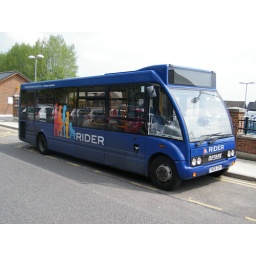
Our local bus service in Waitrose car park